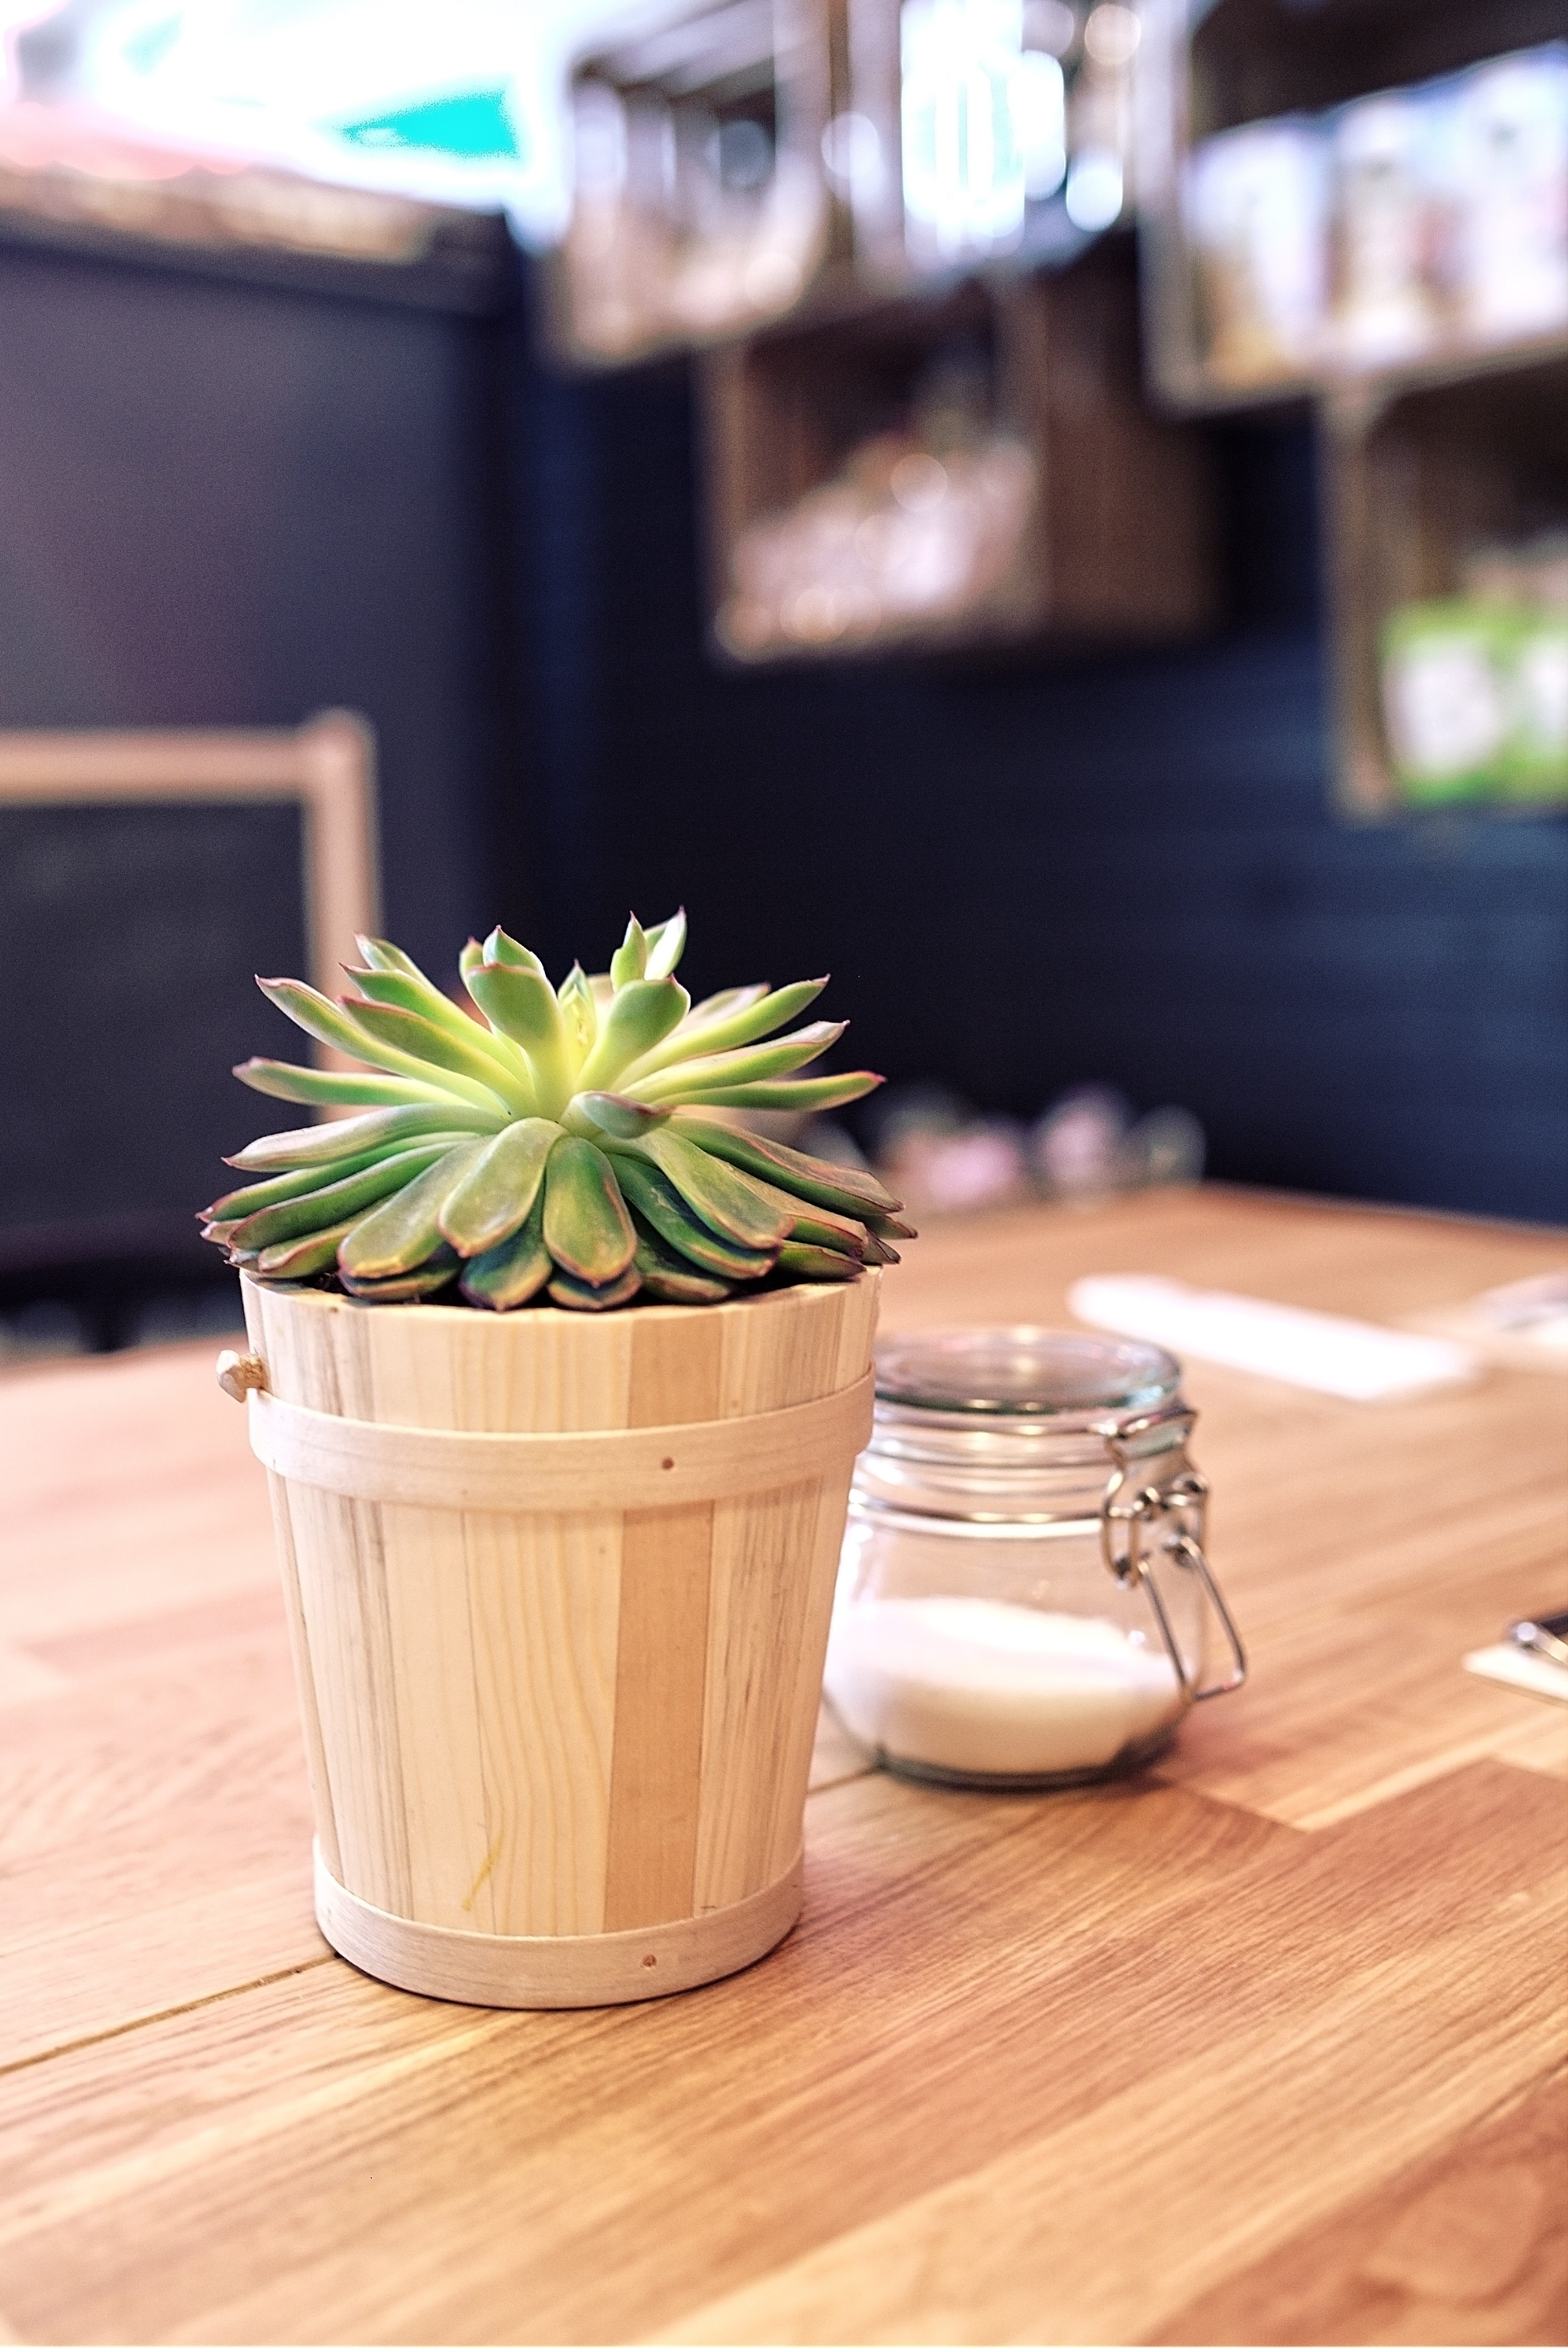
table, plant, wood, flower, interior, restaurant, home, green, produce, lighting, decor, design, sugar, flowerpot